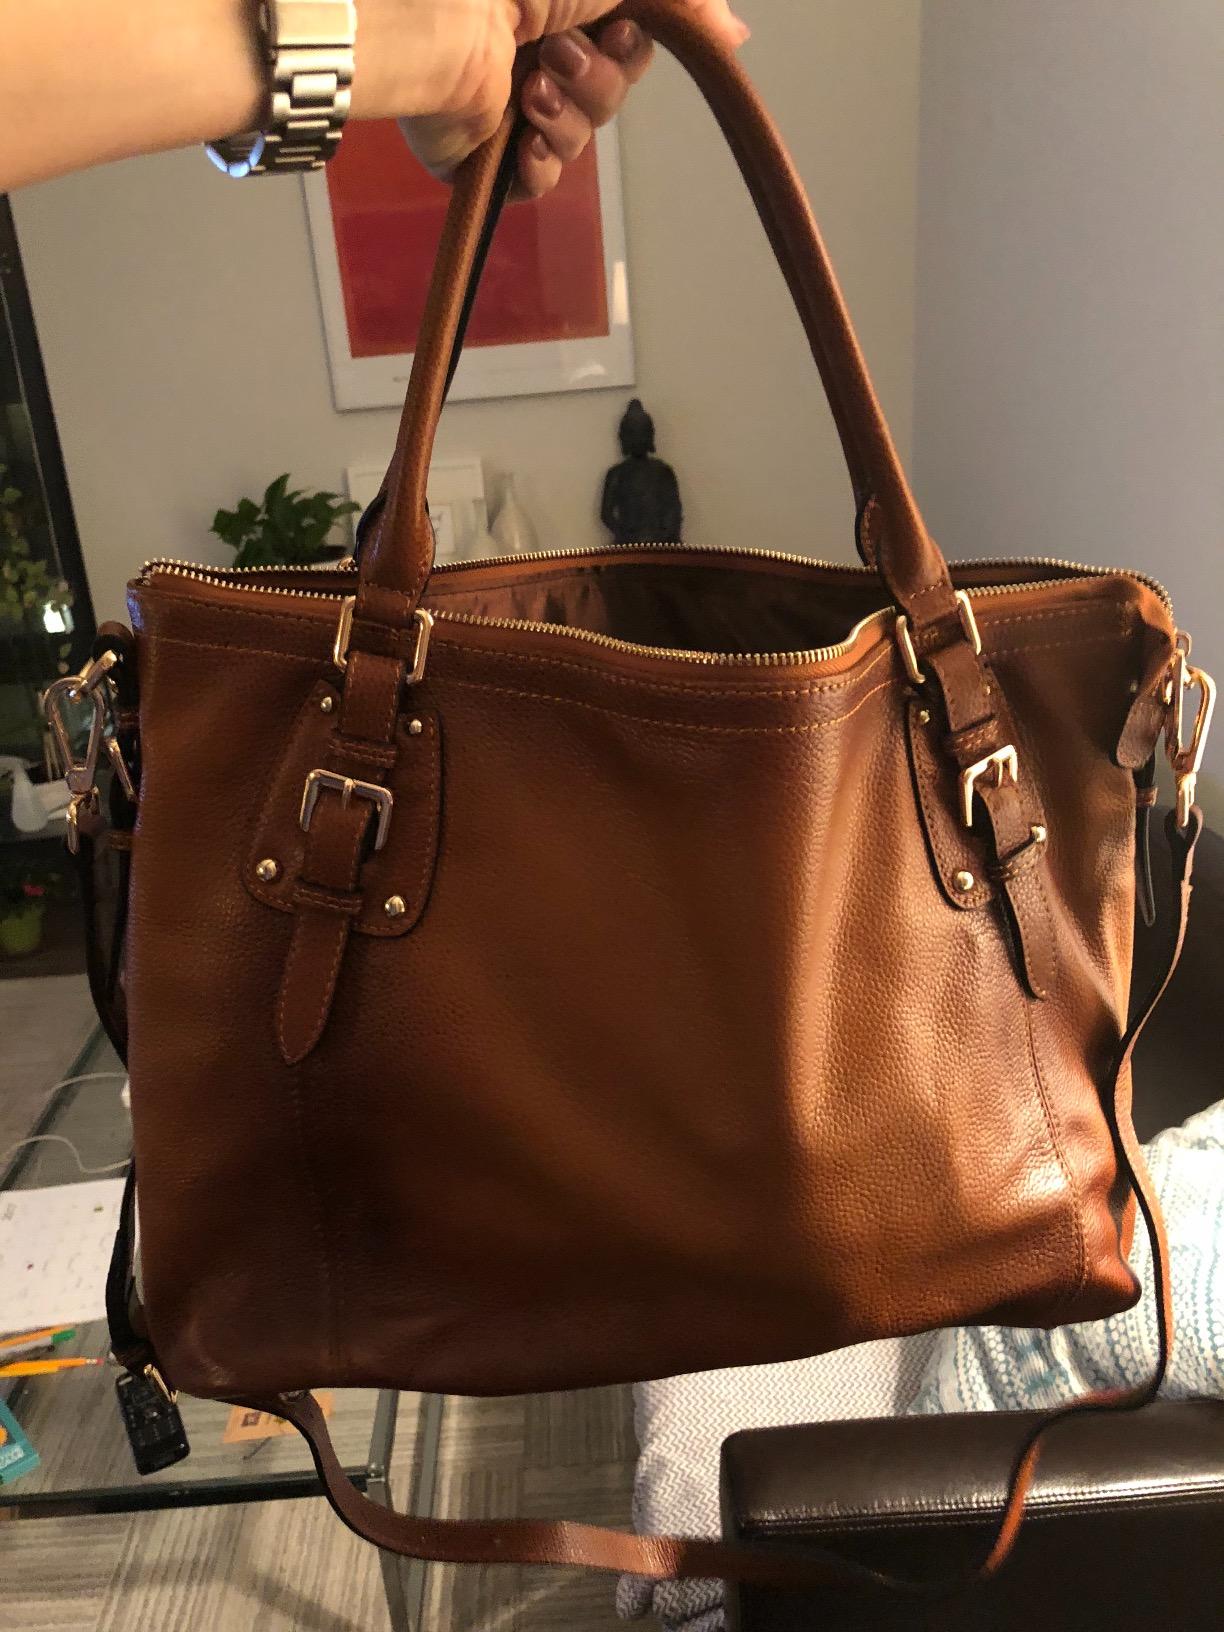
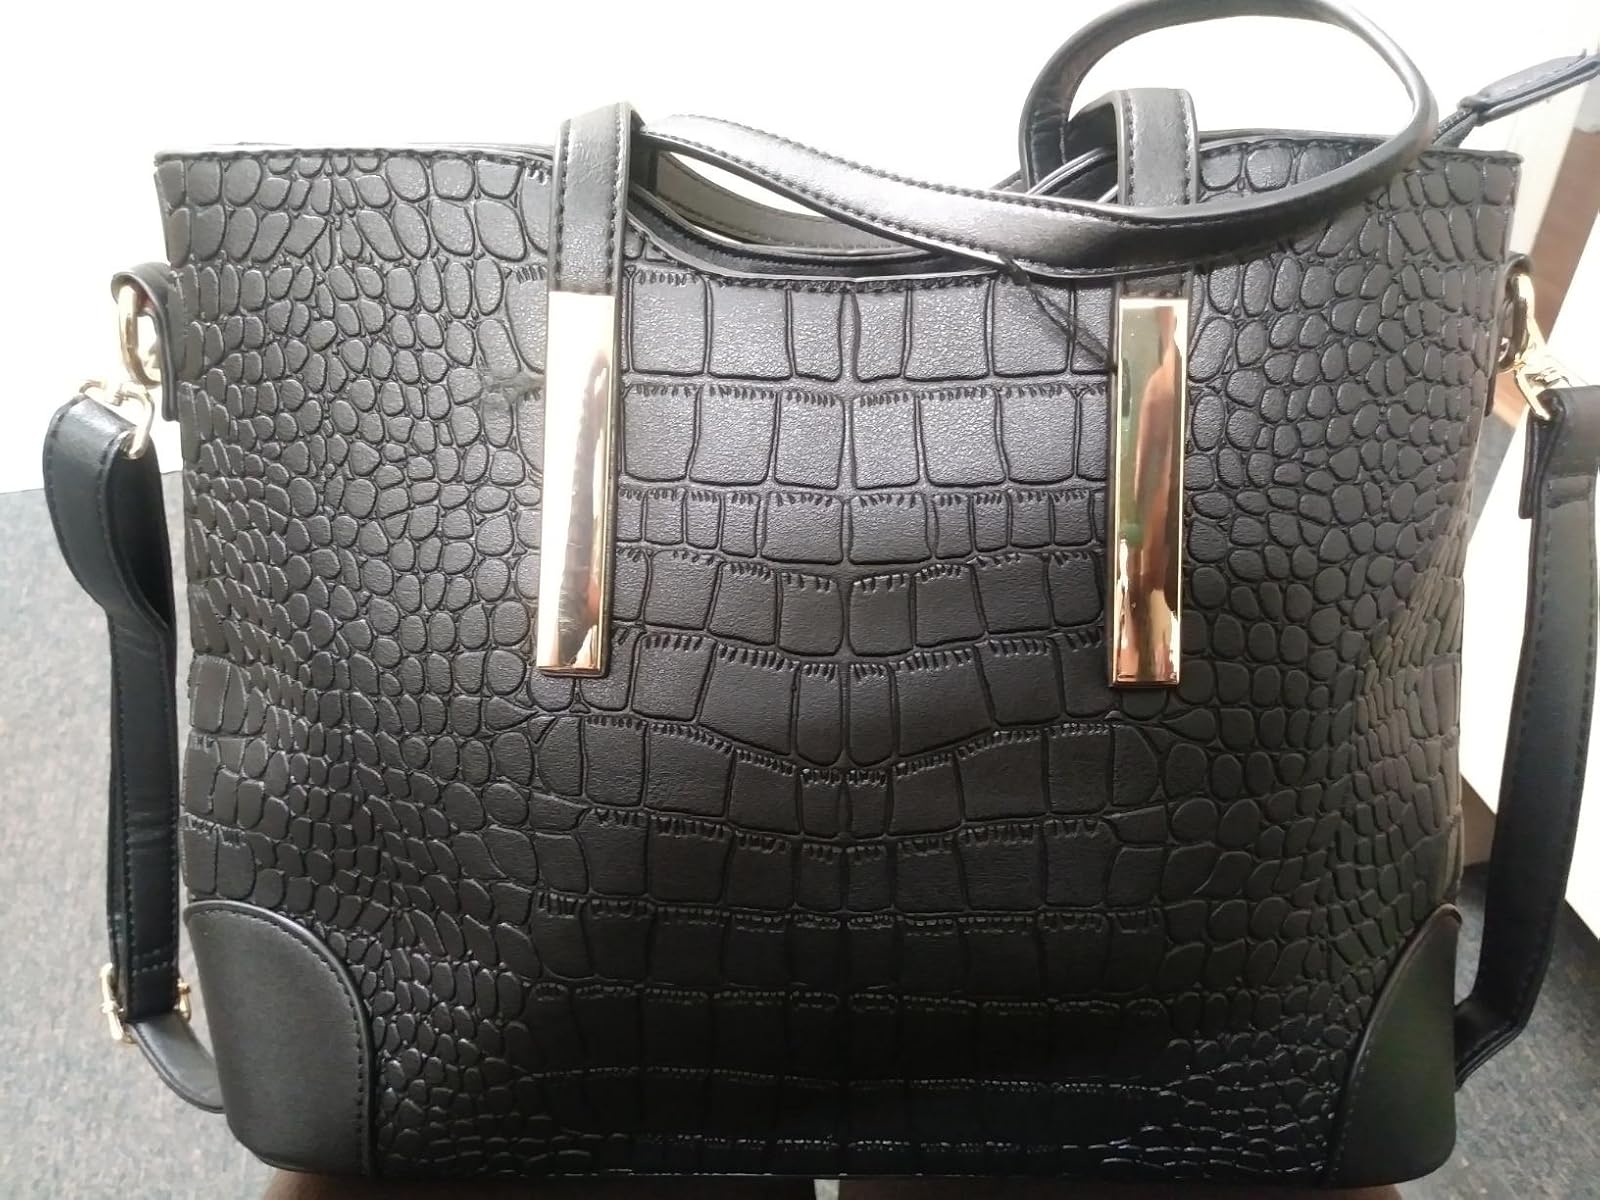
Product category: accessories_handbag
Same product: no